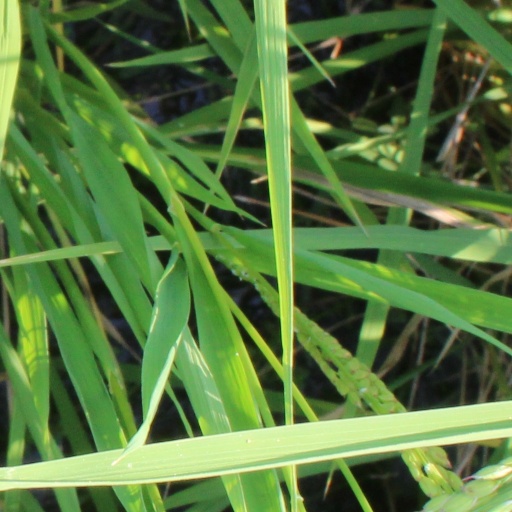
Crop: rice